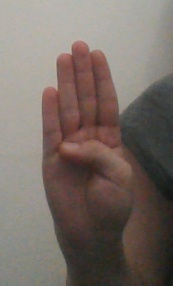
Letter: kaaf